Condrieu AOC

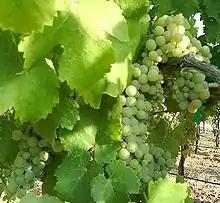
Viognier grapes

The Condrieu AOC can only be used for still white wines made from Viognier. The planting density must be at least 6 500 vines per hectare, and the base yield is 41 hectoliter per hectare. The grape must reach a maturity giving at least 178 g/L sugar in the must (corresponding to 10.5 per cent potential alcohol) and the finished wines must have at least 11.5 per cent alcohol by volume, but no more than 14 per cent after any chaptalisation. If the wine has more than 45 grams per liter of sugar (only applicable for rare sweet Condrieu wines), it must not have been chaptalised to reach that sugar level.